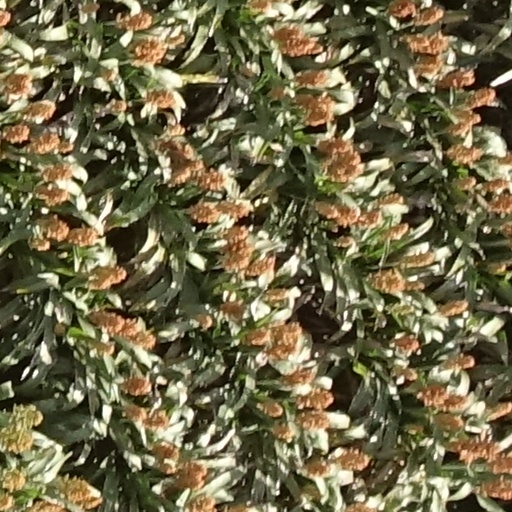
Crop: sorghum